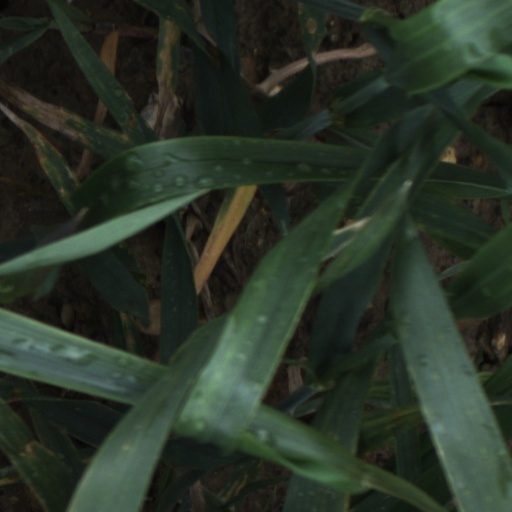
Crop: wheat